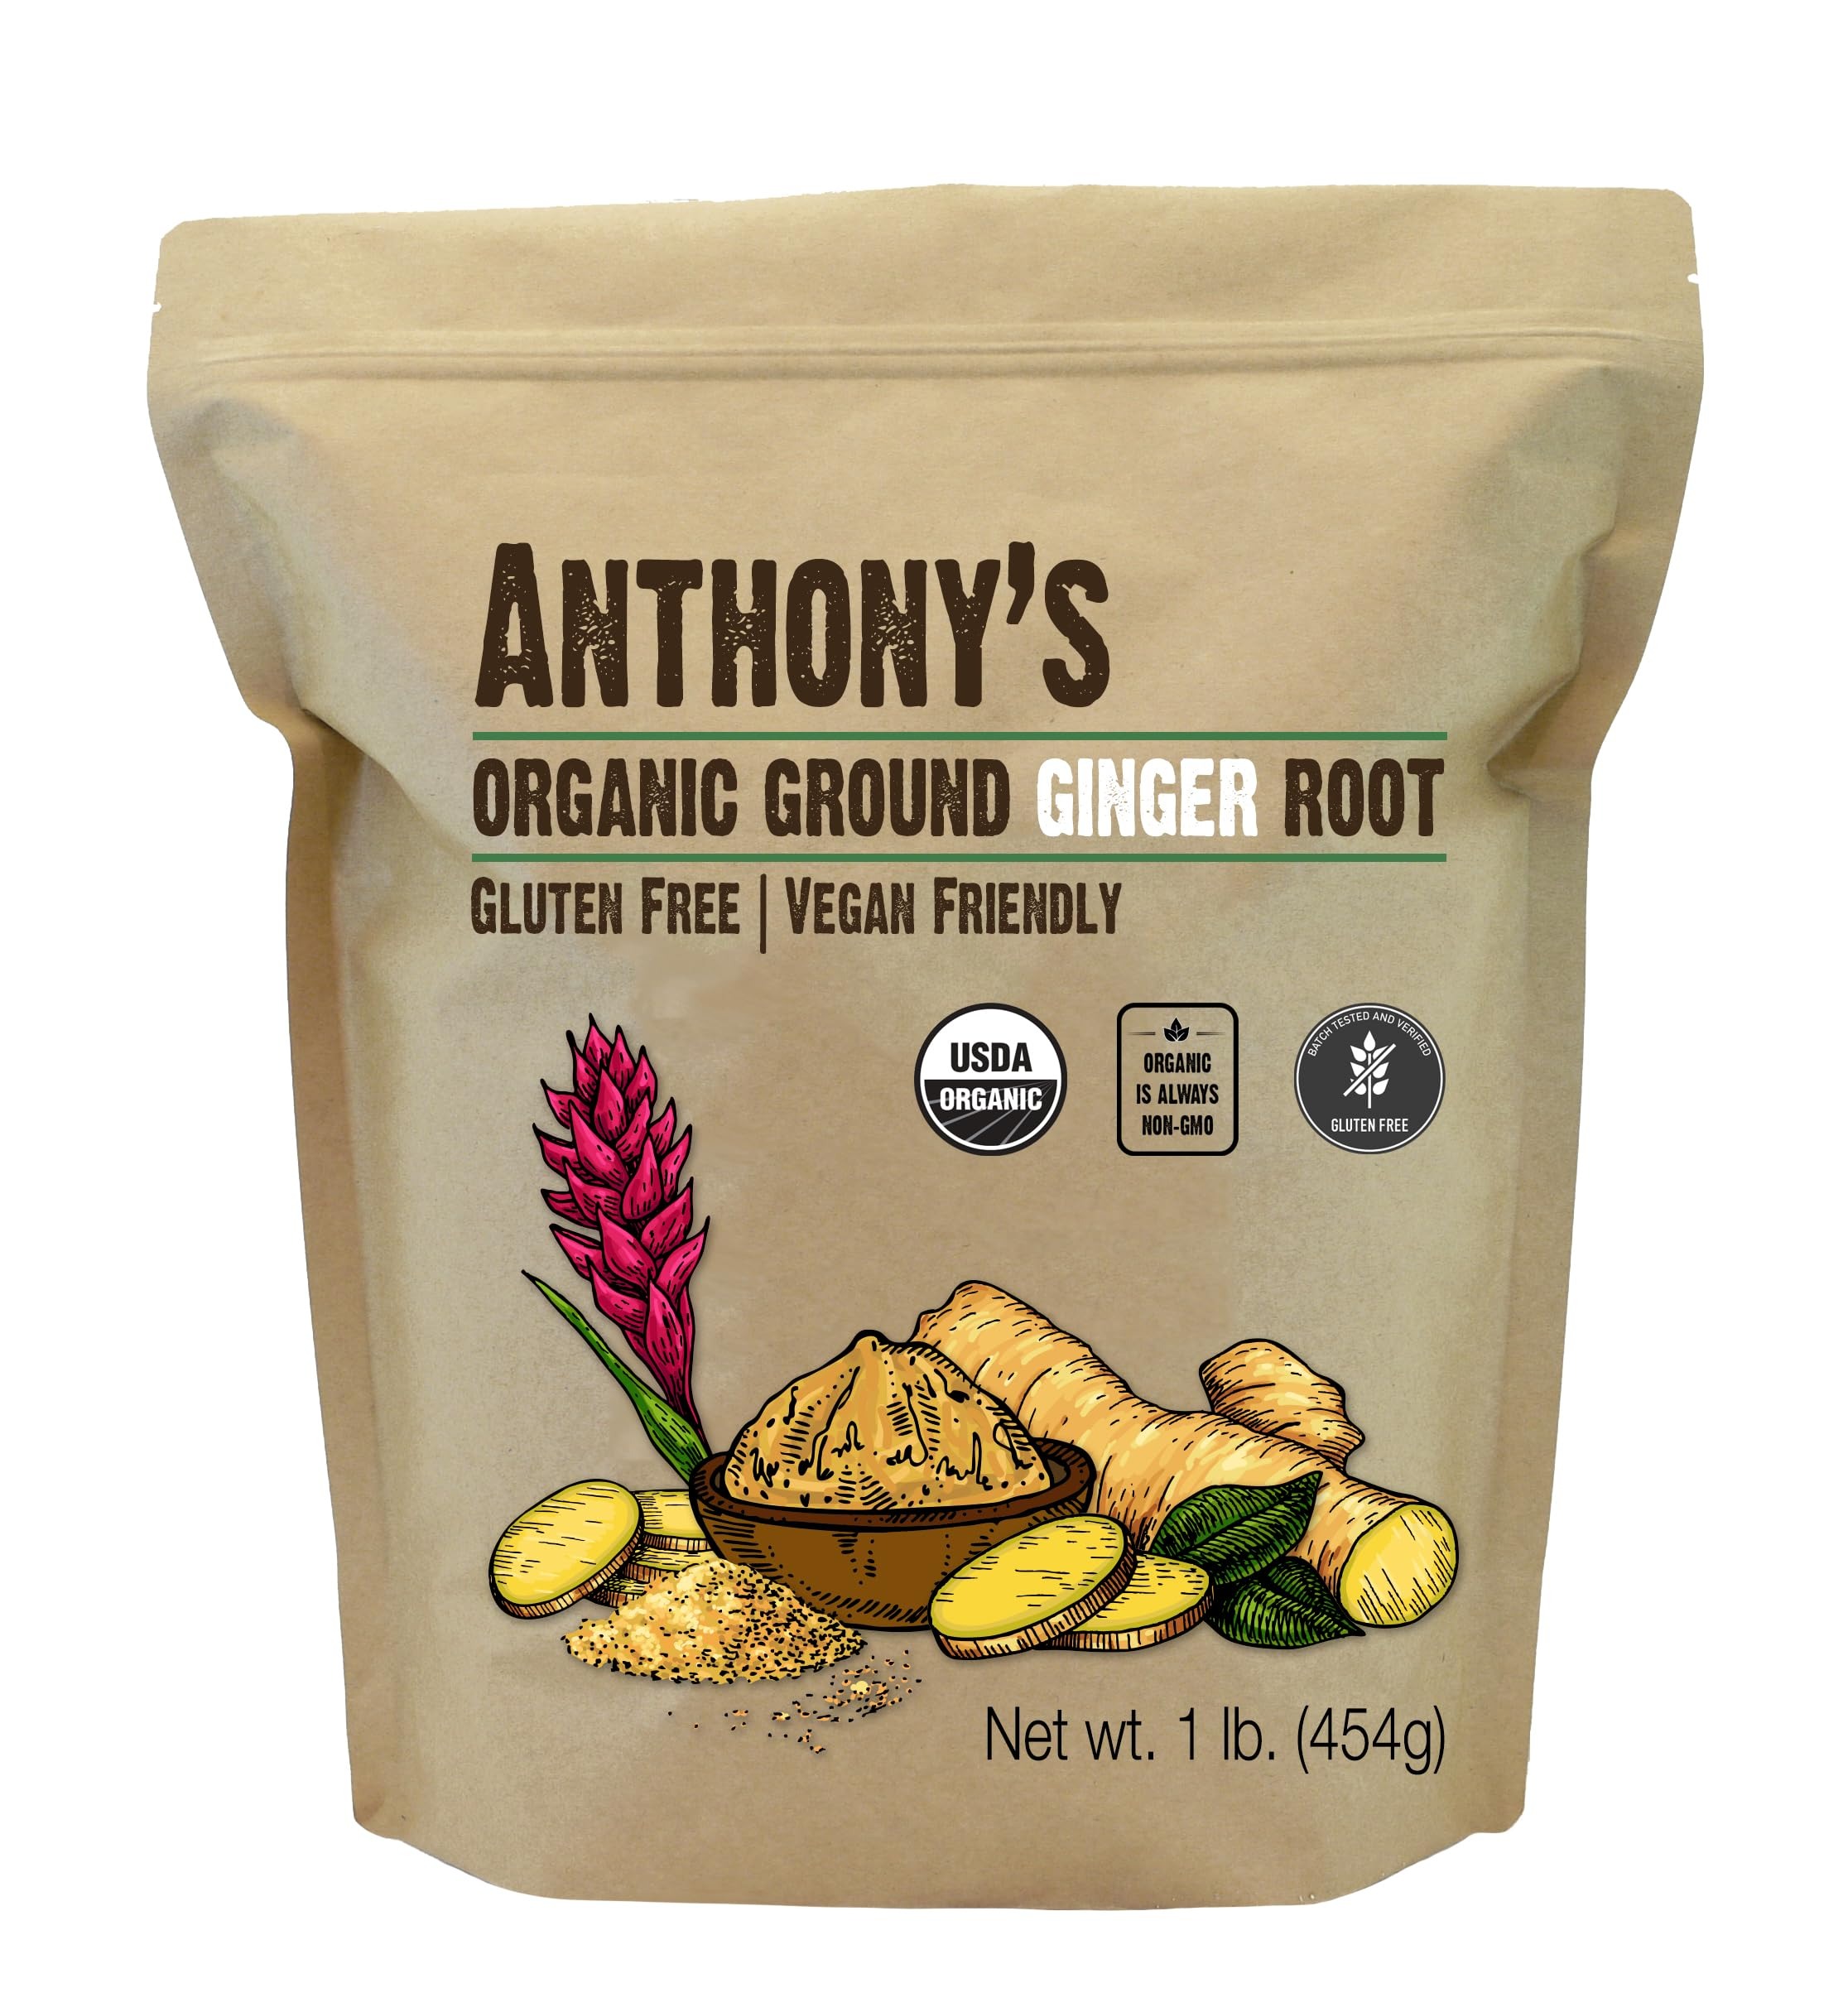
Item Name: Anthony's Organic Ground Ginger Root, 1 lb, Gluten Free, Non GMO, Keto Friendly
Bullet Point 1: USDA Certified Organic Ginger Root Powder
Bullet Point 2: Batch Tested & Verified Gluten Free
Bullet Point 3: No additives with an intense aroma, and great taste
Bullet Point 4: Delicious In Taste, Perfect for Ground Ginger Recipes
Bullet Point 5: Organic, Non-GMO, Non-Irradiated, Vegan - Just Ground Ginger!
Bullet Point 6: Add it to smoothies, baked goods, savory dishes, or simply use it to steep a delightful cup of tea!
Product Description: Ginger, a beloved root, has been cultivated for its diverse applications. Its historical roots run deep, tracing back thousands of years to its origins in Southeast Asia and flourishing through widespread cultivation and trade along the renowned Spice Route. This finely ground powder has a warm and aromatic fragrance, with a slightly sweet and spicy flavor profile that can add depth and complexity to a wide range of dishes. Its culinary uses are vast, from being a staple in Asian, Indian, and Middle Eastern cuisine to a key ingredient in various baked goods, marinades, and savory dishes. Ginger complements both sweet and savory creations, from gingerbread cookies and teas to curries and stir-fries. Anthony’s Ginger Root Powder is Organic, Gluten Free, Non-GMO, and Non-Irradiated. Add it to smoothies, baked goods, savory dishes, or simply use it to steep a delightful cup of tea! To substitute for fresh ginger root, use 1/2 a teaspoon of Ground Ginger as a replacement for each tablespoon of fresh ginger.
Value: 16.0
Unit: Ounce

Price: 27